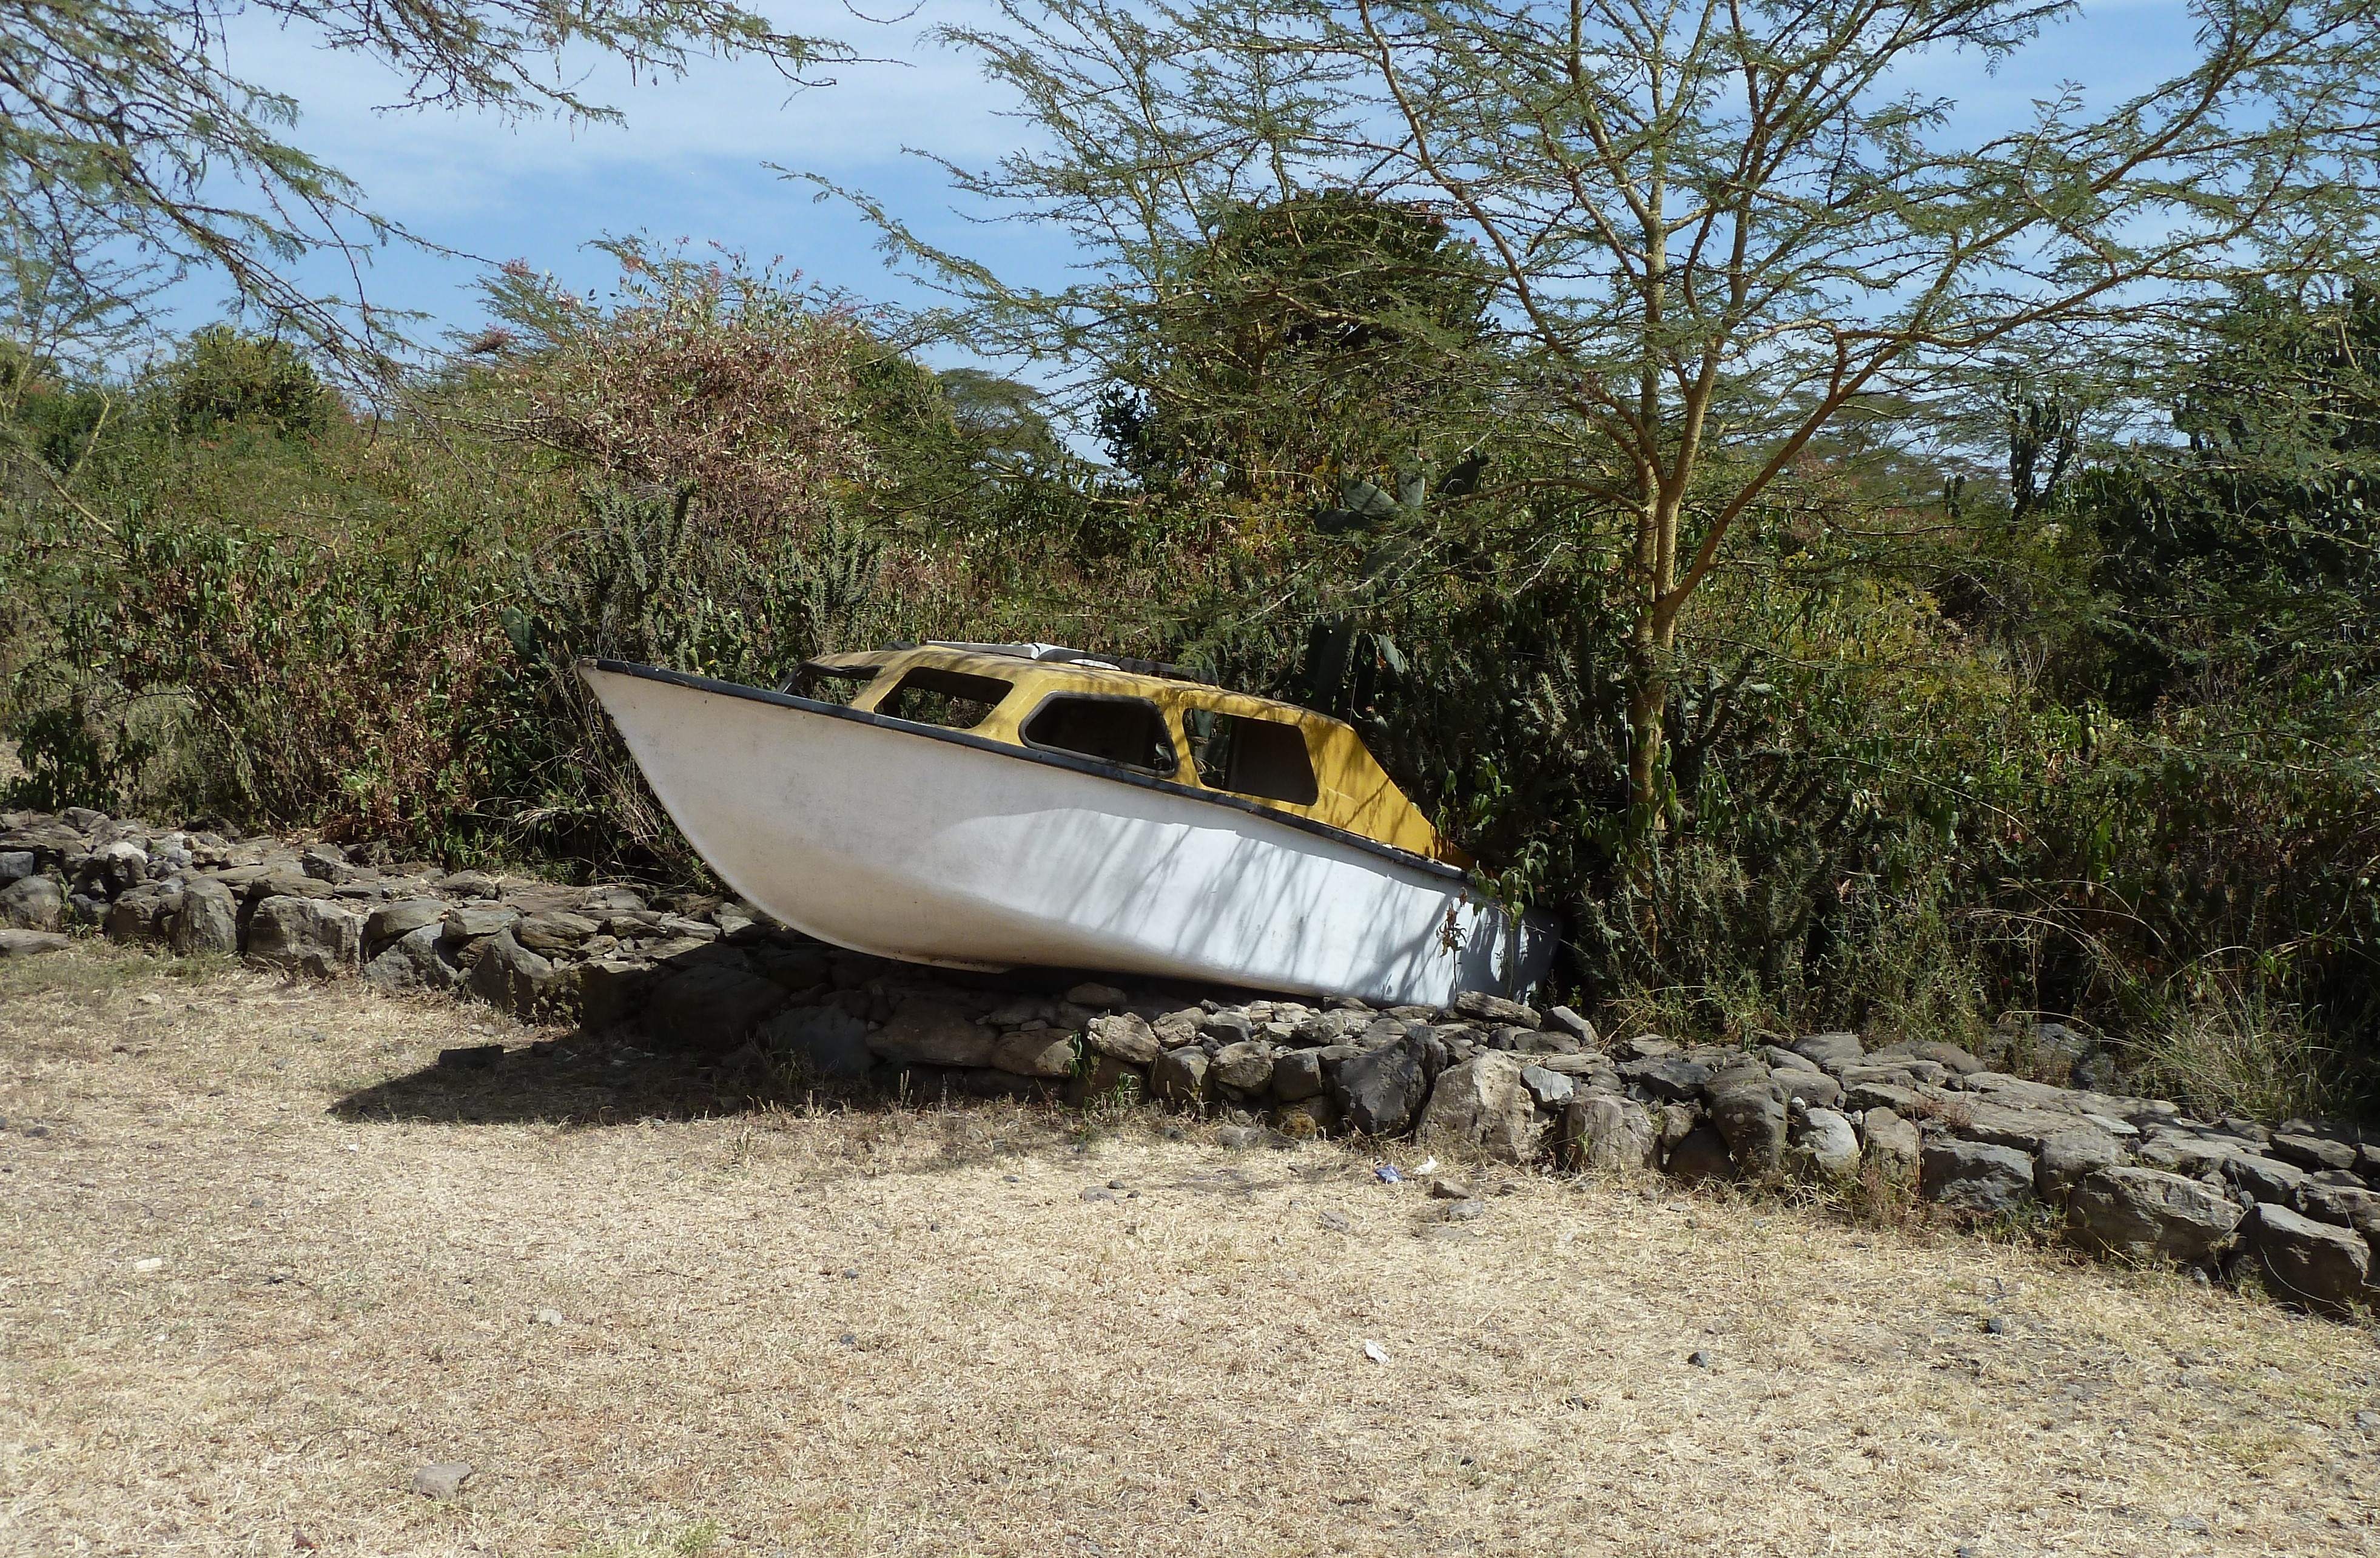
boat, old, transport, vehicle, boating, stranded, watercraft, ecosystem, leave